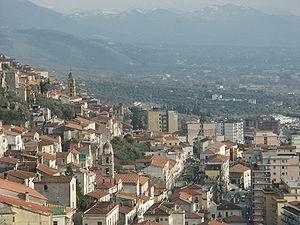
Sala Consilina est une commune italienne de la province de Salerne dans la région Campanie en Italie.